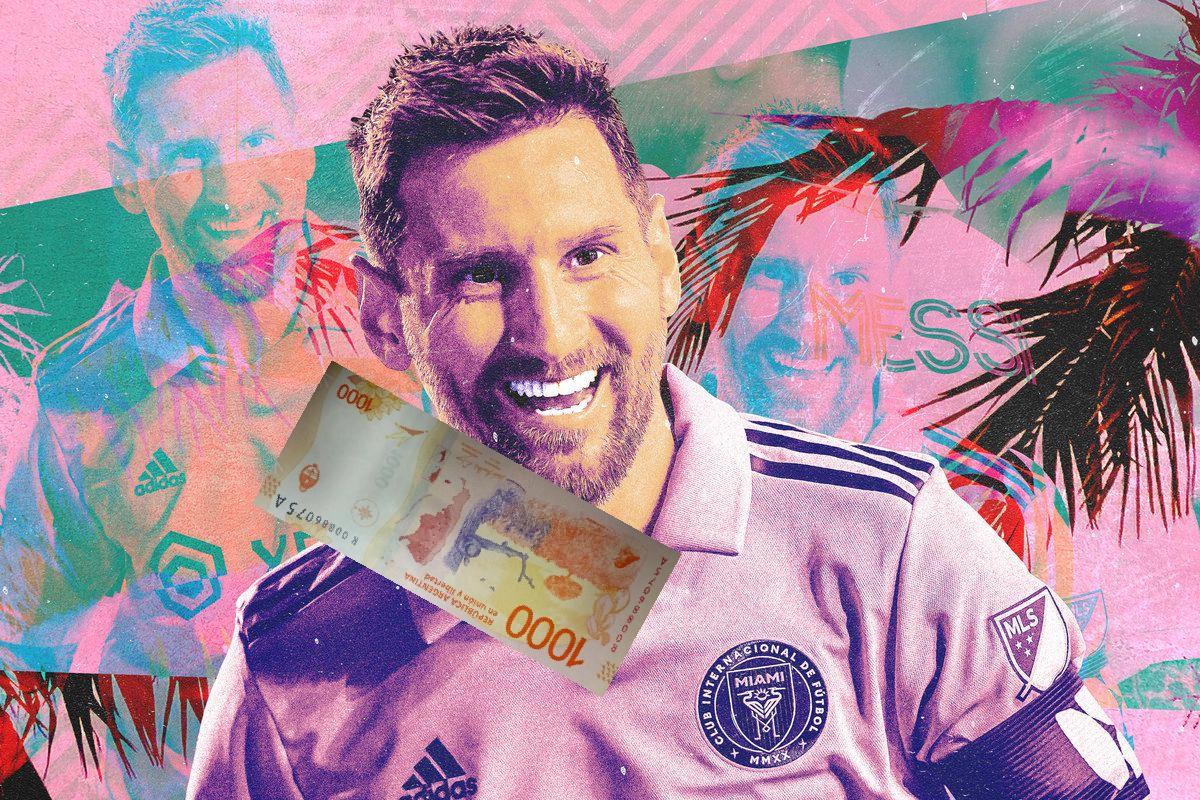
Denominación: 1000